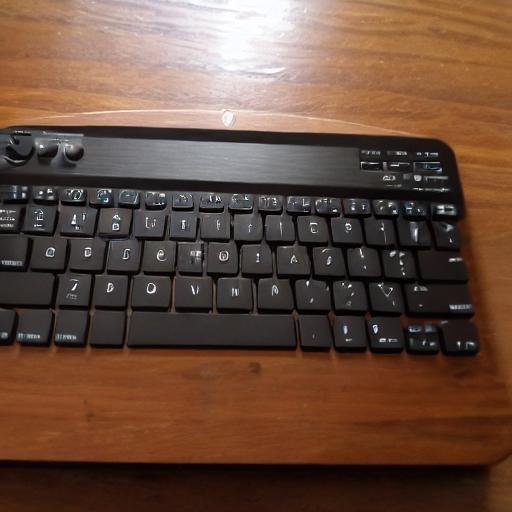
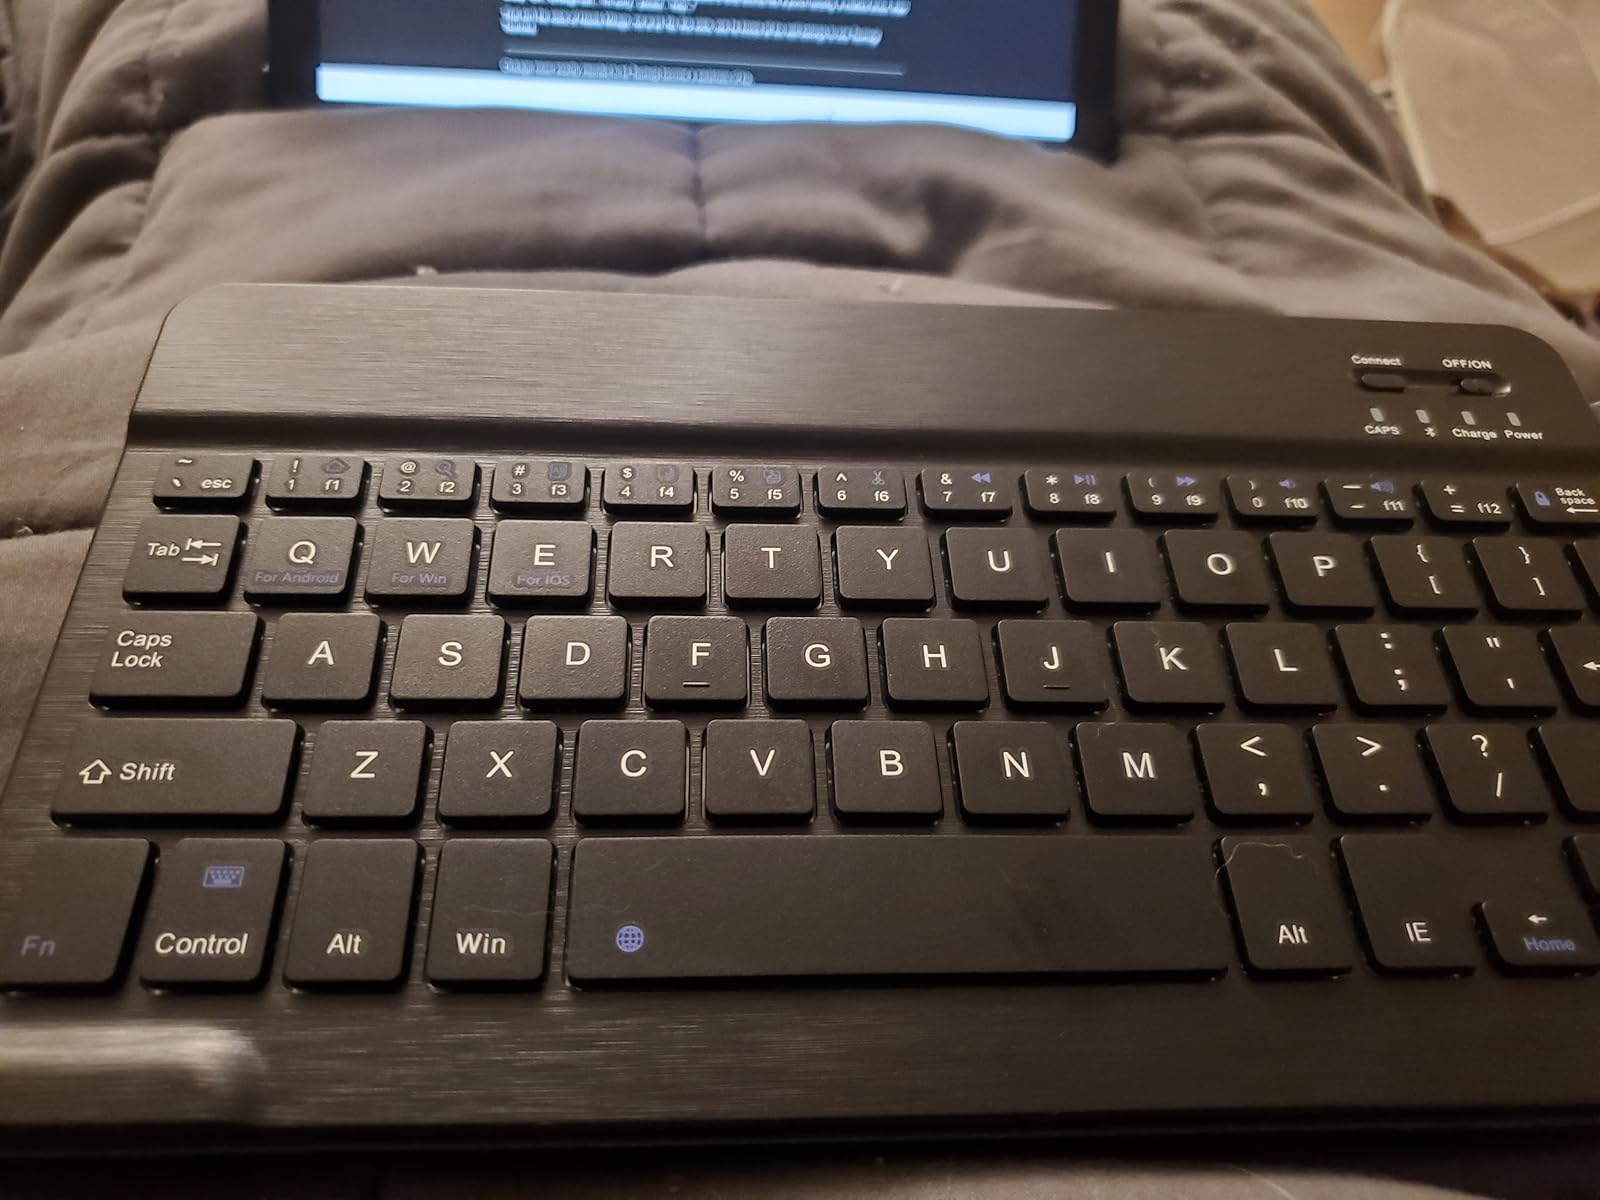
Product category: keyboard
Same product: no